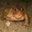
Label: frog